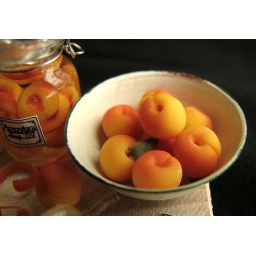
Fresh from the 12th scale peach tree out in the back yard! The bowl measures about 1 inch.